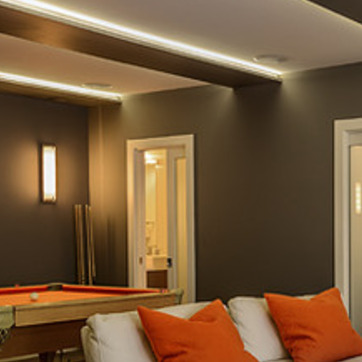
Material: glass